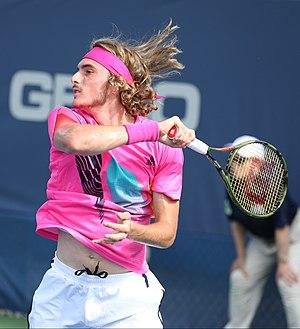
Stéfanos Tsitsipás, né le 12 août 1998 à Athènes, est un joueur de tennis grec, professionnel depuis 2015.